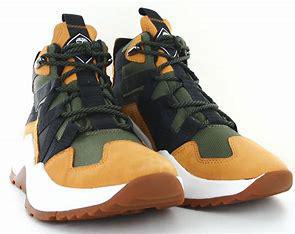
Brand: Timberland
Model: Madbury